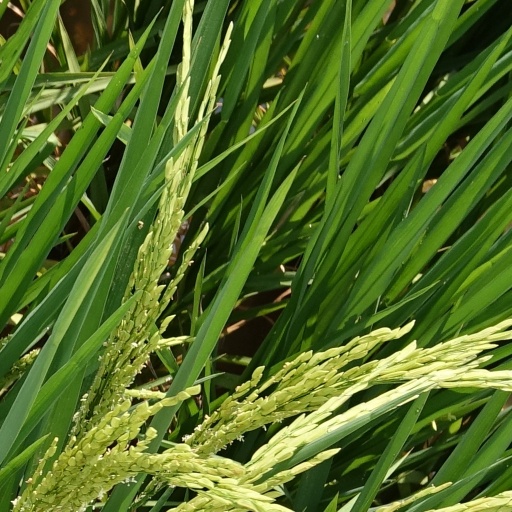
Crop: rice